The Gadget Show

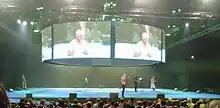
The live Super Theatre at Gadget Show Live 2013, featuring Jason Bradbury and Pollyanna Woodward

The Gadget Show Live was an exhibition that showcased the latest in technology from different sectors. It took place annually at the Birmingham National Exhibition Centre, and allowed visitors the chance to test and buy the latest technology in the market.